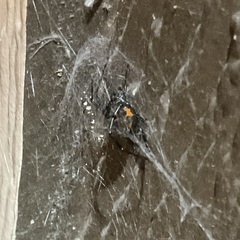
Species: Lactrodectus_hesperus